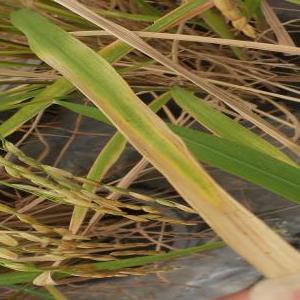
Disease: Bacterialblight